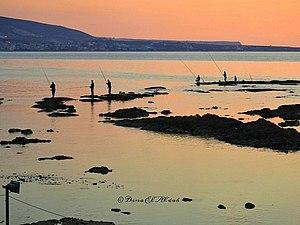
Tripoli est, par son importance démographique, historique et économique, la deuxième ville du Liban. Sa population est estimée à 850 000 habitants environ. Chef-lieu du gouvernorat du Nord et du district de Tripoli, la ville constitue également le noyau de la fédération de municipalités Tripoli al-Fayha'a, créée en 1982, qui l'associe aux communes d'El Mina, Al Qalamoun et Beddawi.